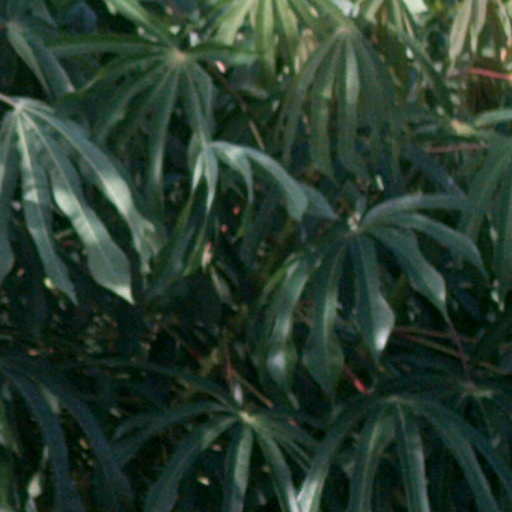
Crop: cassava